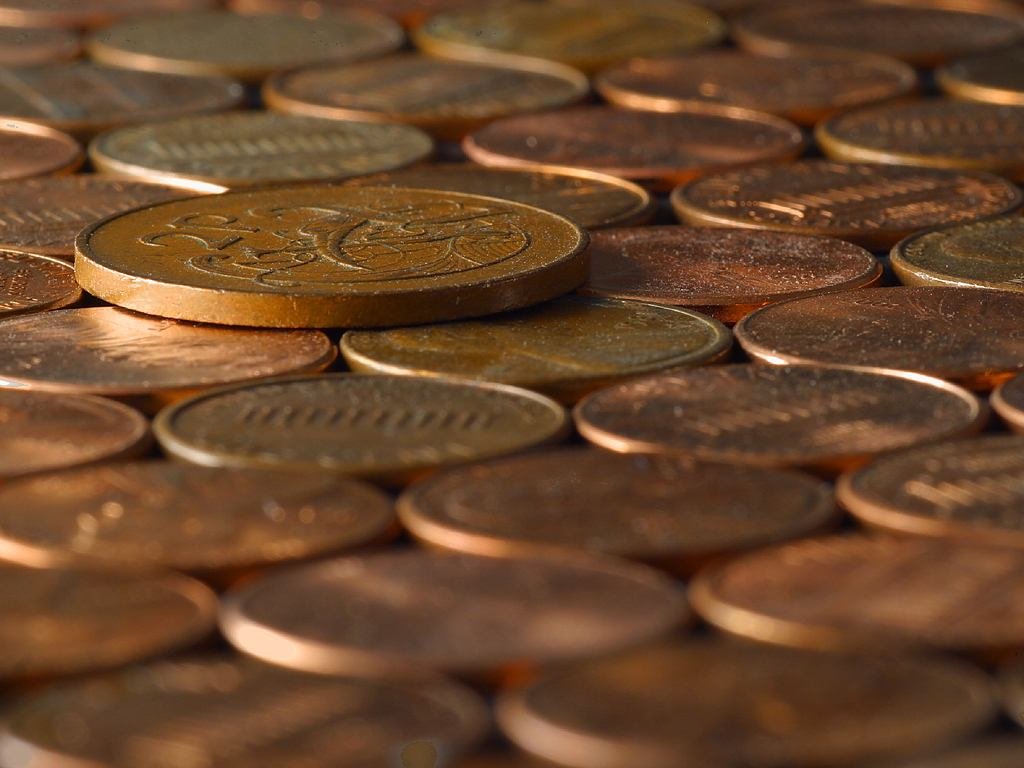
money, close up, cash, currency, coin, value, coins, cost, valuable, cents, exchange rate